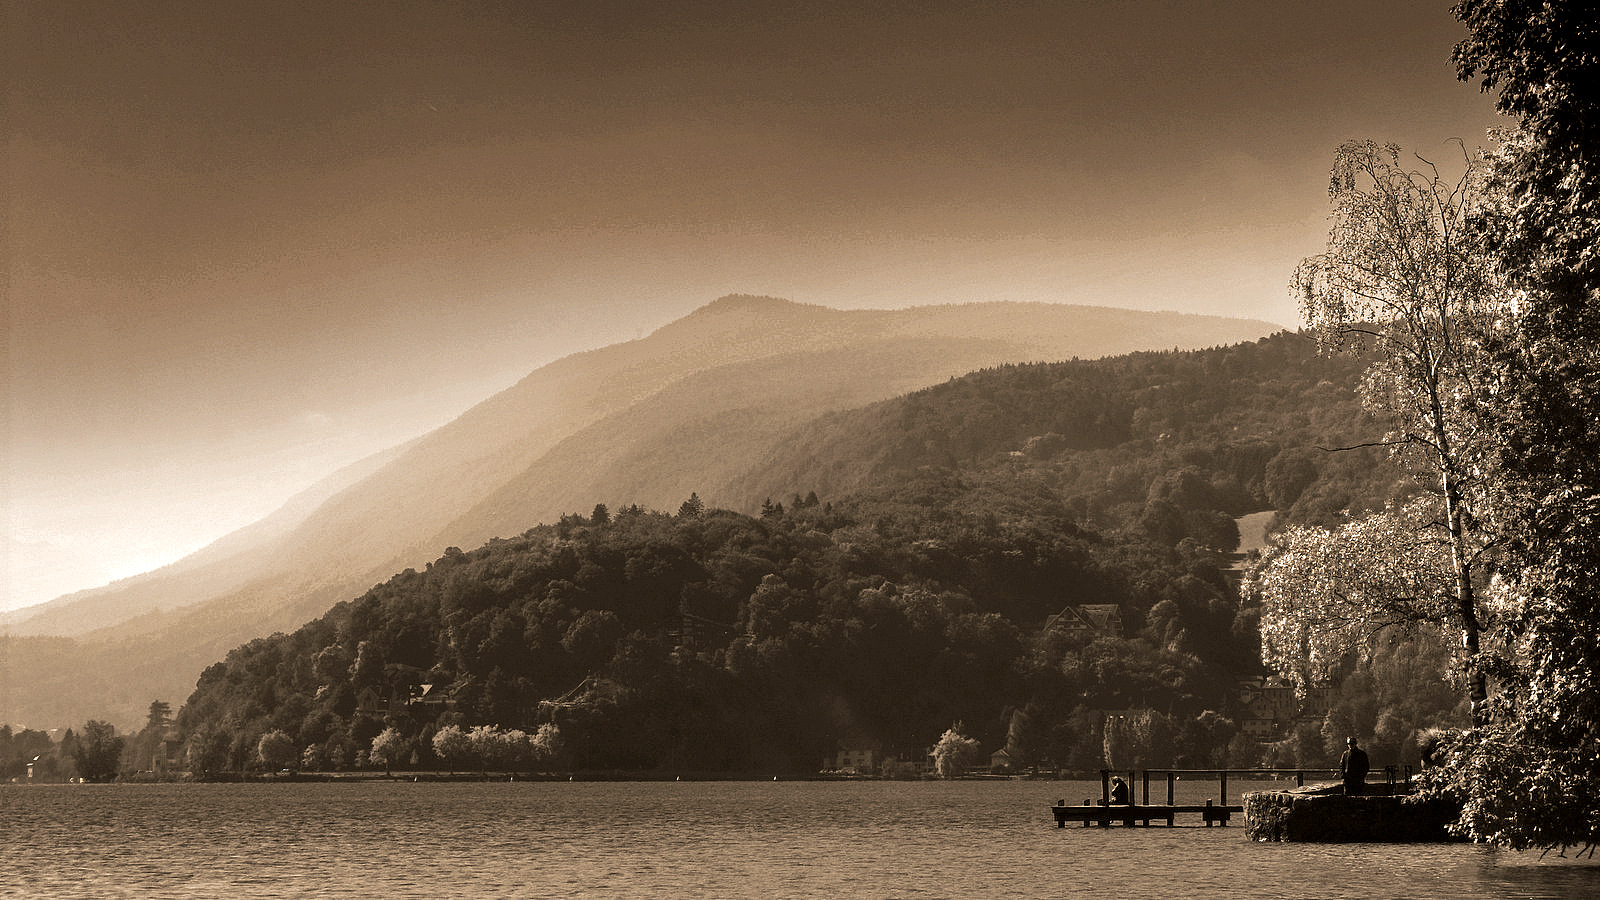
landscape, sea, tree, water, nature, rock, mountain, snow, winter, dock, cloud, fog, mist, sunlight, morning, hill, lake, dawn, river, dusk, evening, reflection, weather, trees, sepia, loch, landform, atmospheric phenomenon, mountainous landforms